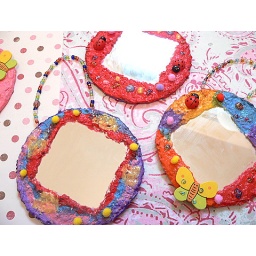
Papier mache mirrors - handmade by my 6-9 years old studentsused cd's, mirrors and toilet paper207\365